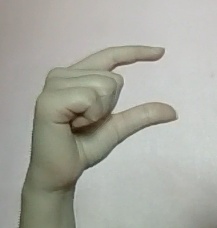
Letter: dal